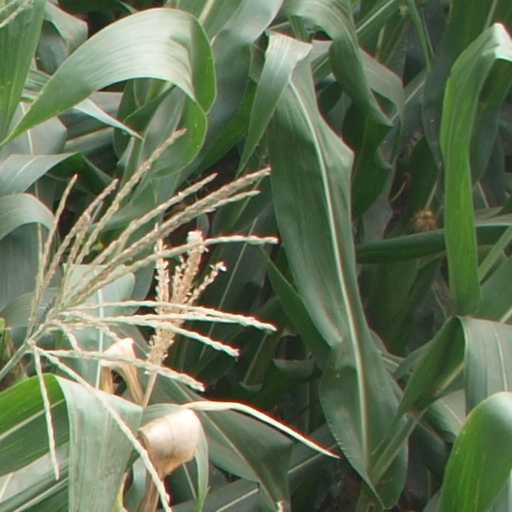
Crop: maize; corn